Pamela Ferrell

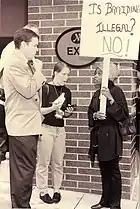
Ferrell speaks with reporters as she participated in the Marriott Hotel protest in 1996.

Ferrell grew up in Providence, Rhode Island. She is the middle child of 3 siblings and the daughter of Herbert Ferrell and Vioris Maynard. Ferrell stated in an exclusive interview with the Washington Post newspaper on September 17, 2020, that she left Rhode Island because of the police brutality she experienced at the age of 15. Days after graduating from Classical High School in 1977, Ferrell moved to Washington, DC, where she stayed with her uncle and attended the University of the District of Columbia to study Fashion and Business Marketing.